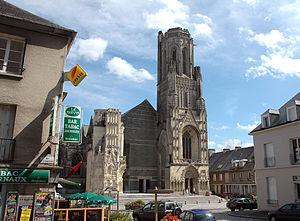
Église Notre-Dame de Saint-Lô